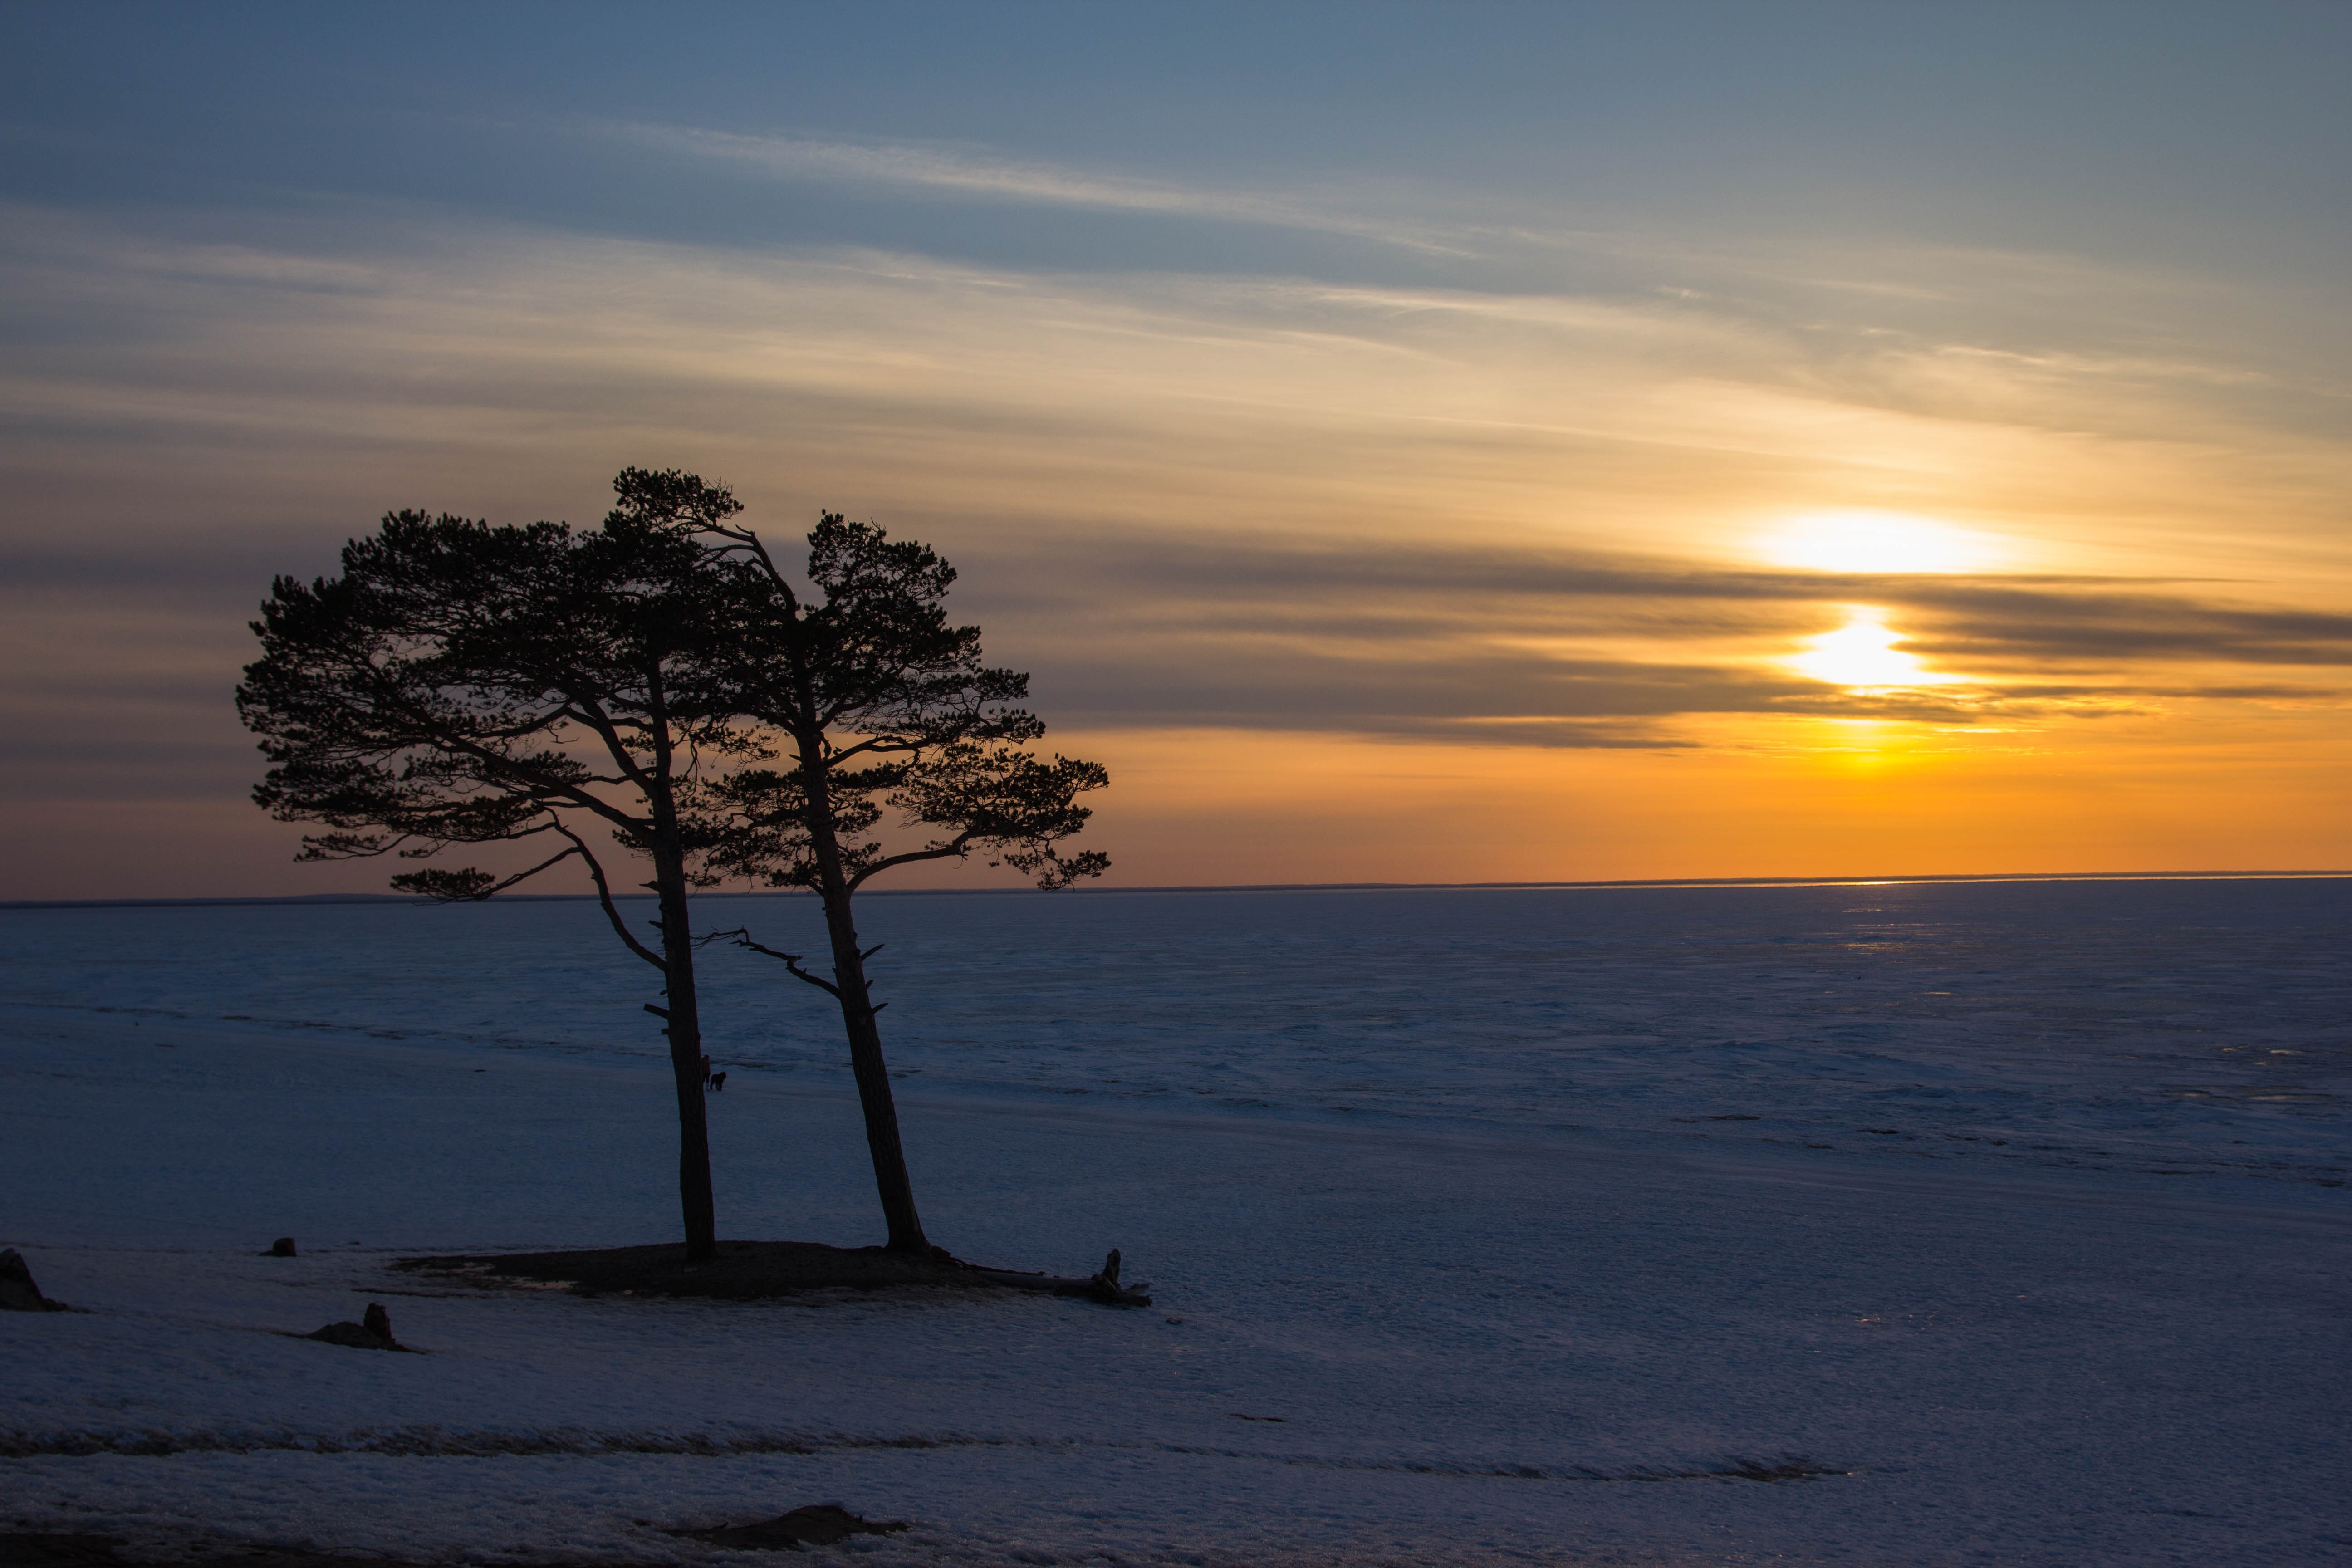
beach, landscape, sea, coast, tree, nature, sand, ocean, horizon, snow, light, cloud, sky, sun, sunrise, sunset, sunlight, morning, hill, dawn, dusk, pine, ice, evening, silence, trees, clouds, sunset sky, afterglow, sunset on the sea, beauty in nature, old tree, evening on the sea